George Vancouver

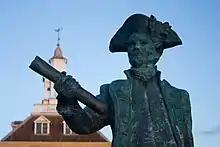
Statue of George Vancouver in King's Lynn, his birthplace in England

Vancouver determined that the Northwest Passage did not exist at the latitudes that had long been suggested. His charts of the North American northwest coast were so extremely accurate that they served as the key reference for coastal navigation for generations. Robin Fisher, the academic vice-president of Mount Royal University in Calgary and author of two books on Vancouver, states: